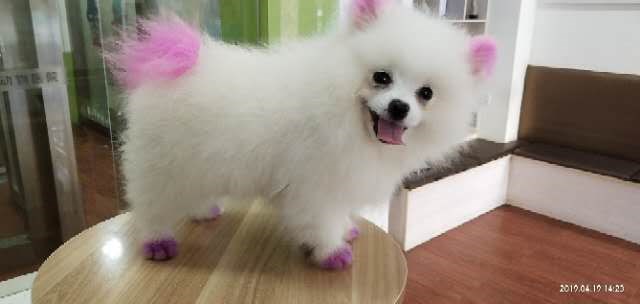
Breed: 1936-n000005-Pomeranian